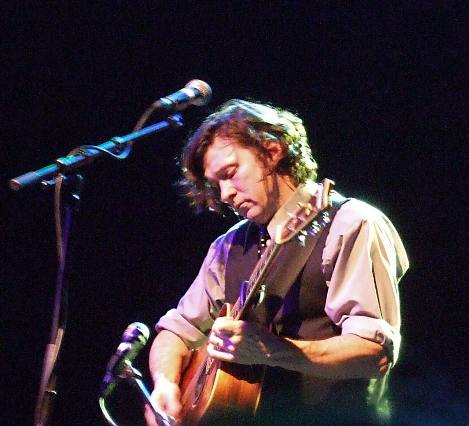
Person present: Yes